Minami-Miyazaki Station

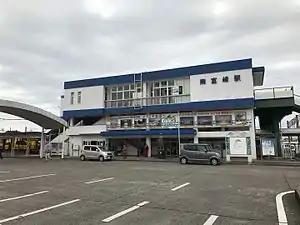
Minami-Miyazaki Station in March 2017

is a passenger railway station located in the city of Miyazaki City, Miyazaki Prefecture, Japan. It is operated by JR Kyushu and is the junction between the Nippō Main Line to in the southwest and the Nichinan Line to in the south of Kyushu.